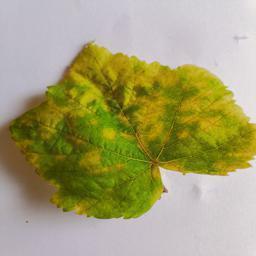
Label: Downy Mildew